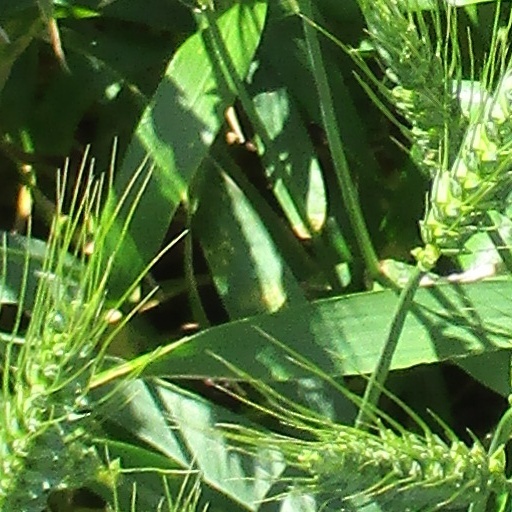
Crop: wheat